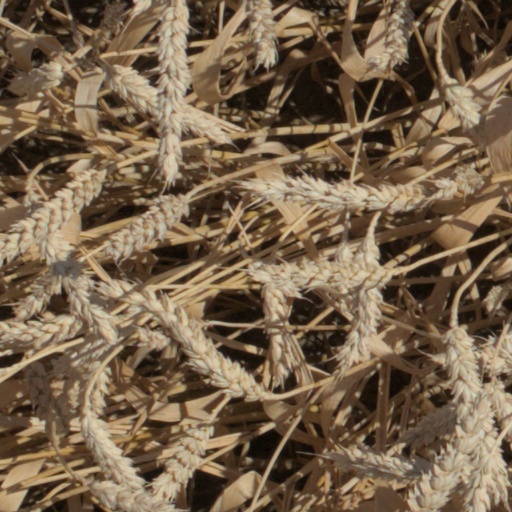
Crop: wheat